Magnitogorsk

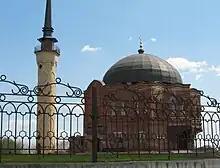
Great Mosque of Magnitogorsk

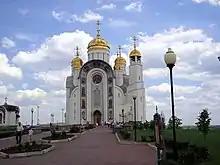
Magnitogorsk Church of the Ascension of the Lord

Metallurg Magnitogorsk is an ice hockey team based in Magnitogorsk, playing in the Kontinental Hockey League. Evgeni Malkin (b. 1986) of the Pittsburgh Penguins, Ilya Samsonov (b. 1997) of the Vegas Golden Knights, and Nikolai Kulemin (b. 1986), formerly of the New York Islanders, all used to play for the club and all are Magnitogorsk natives.